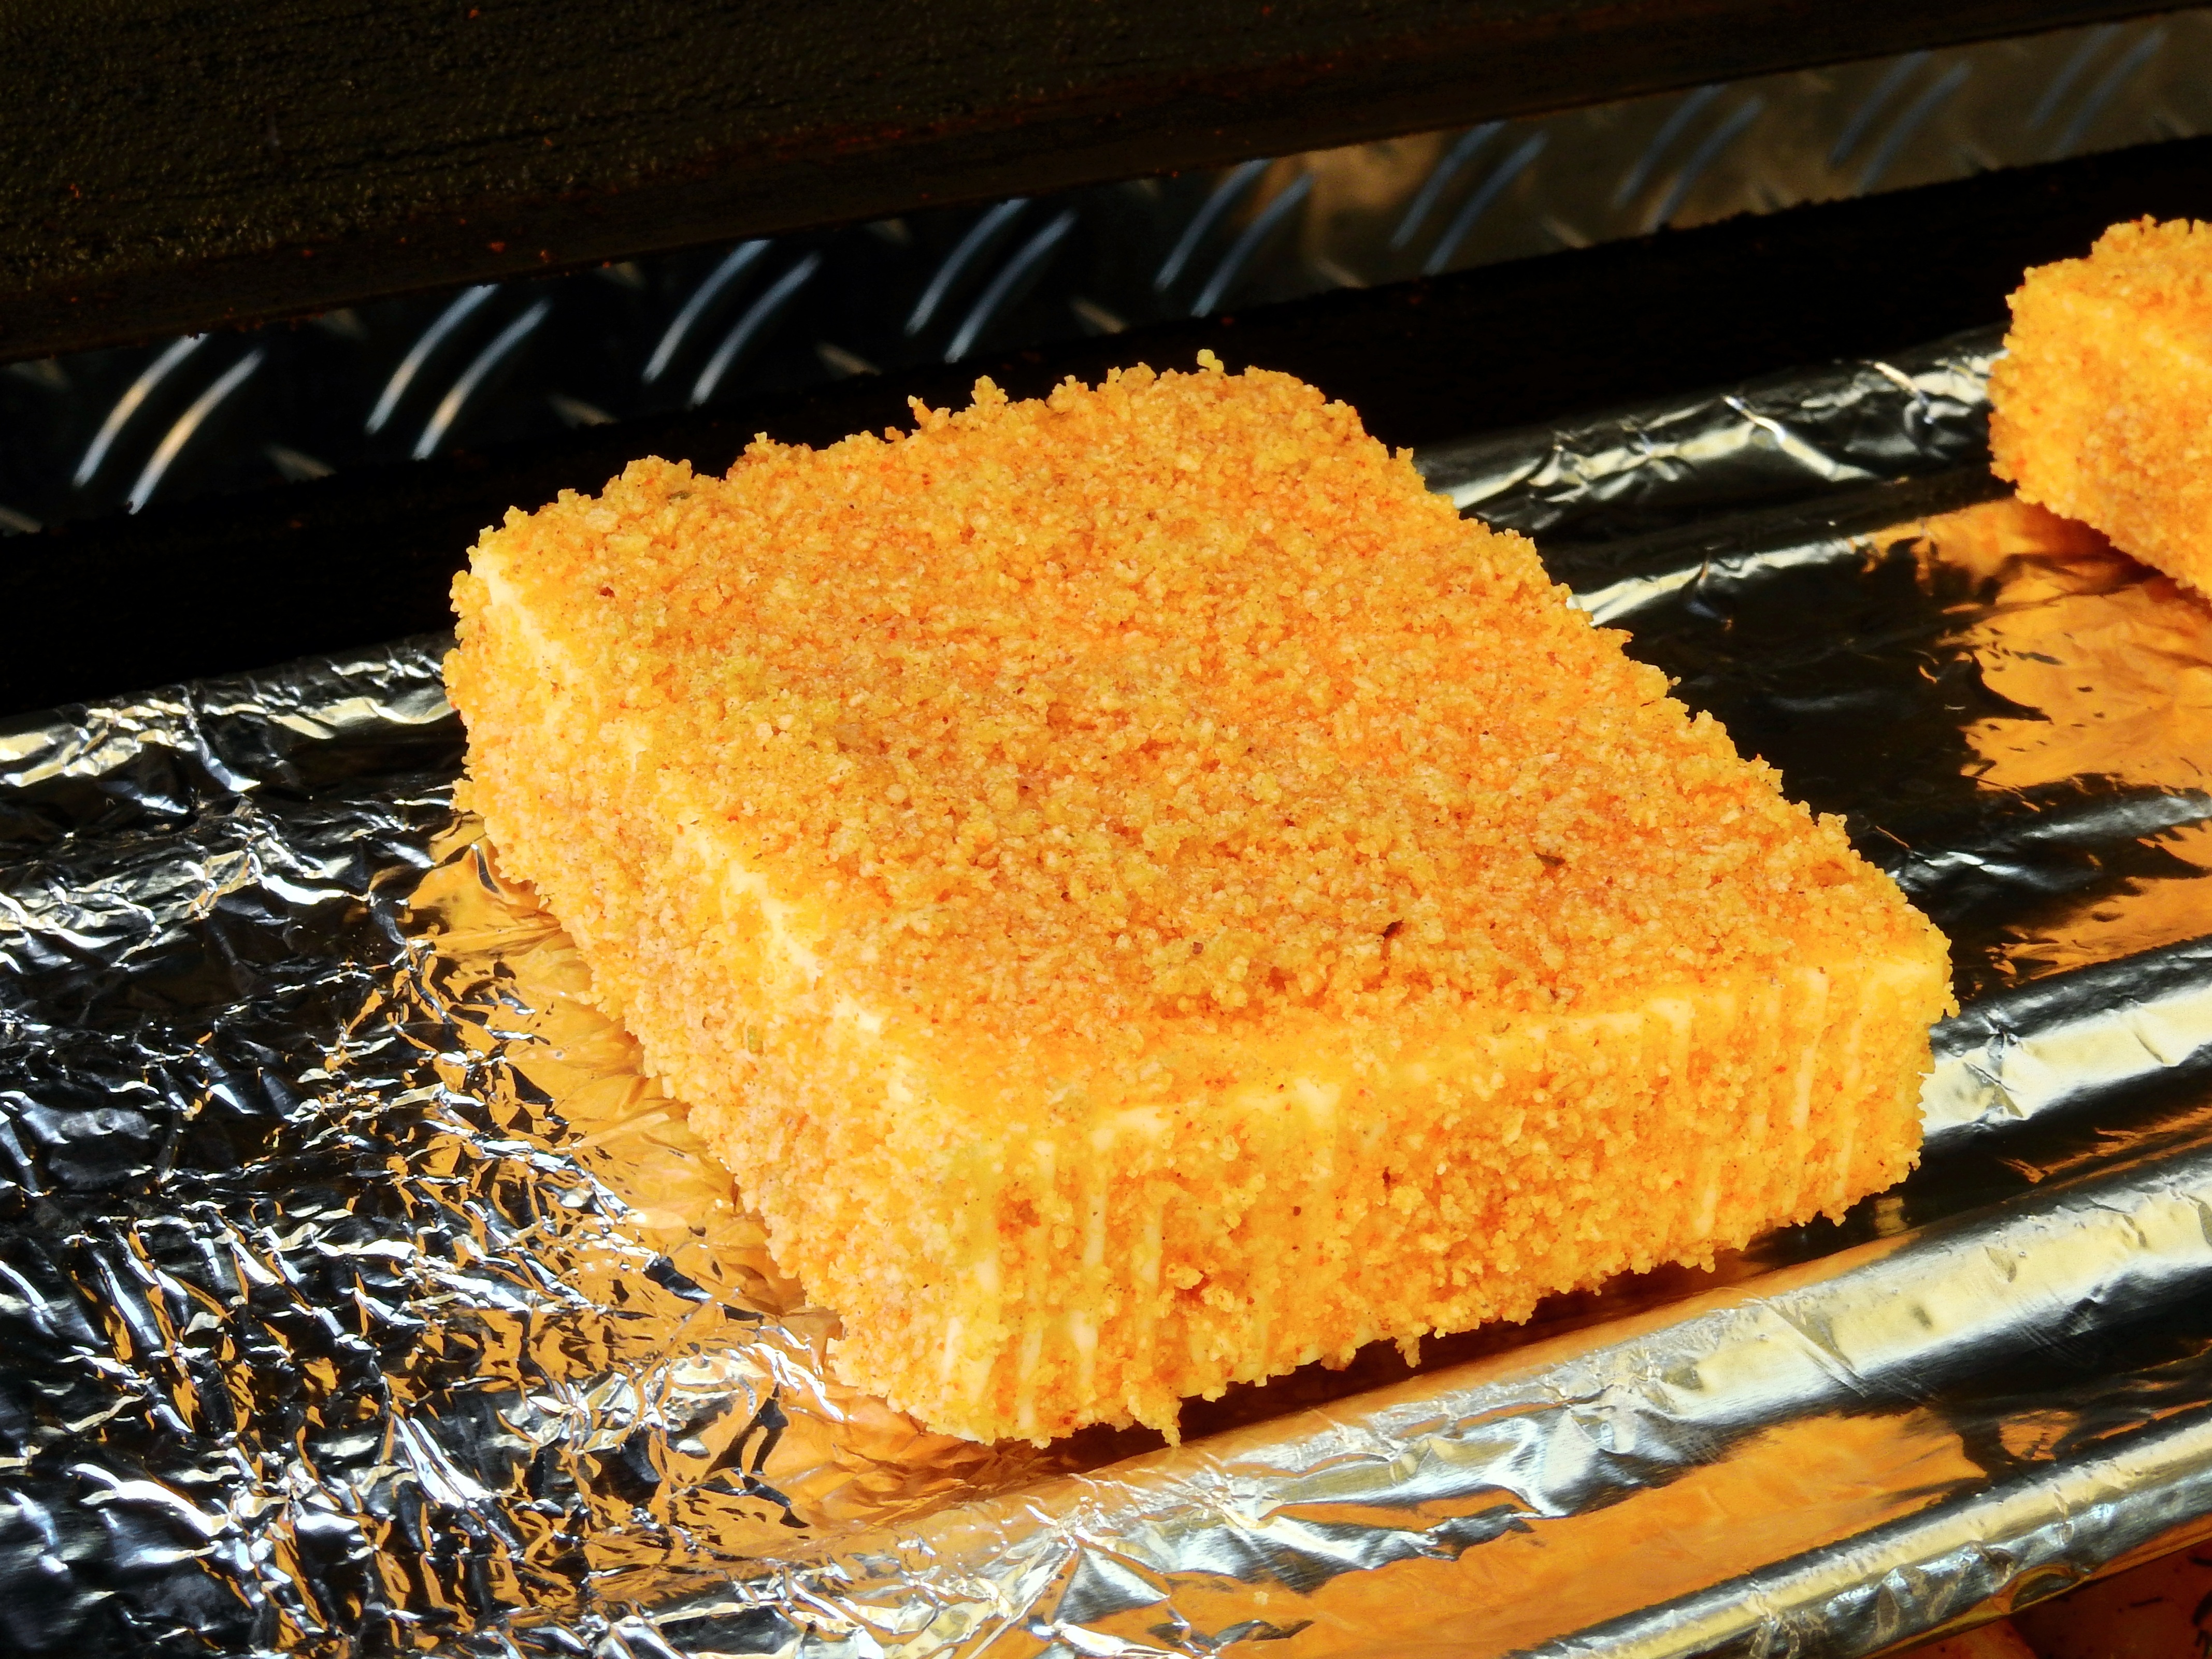
dish, food, produce, dessert, eat, barbecue, cuisine, cheese, grill, starter, dine, grilled, baked goods, breaded, feta cheese, feta, sheep cheese, panade